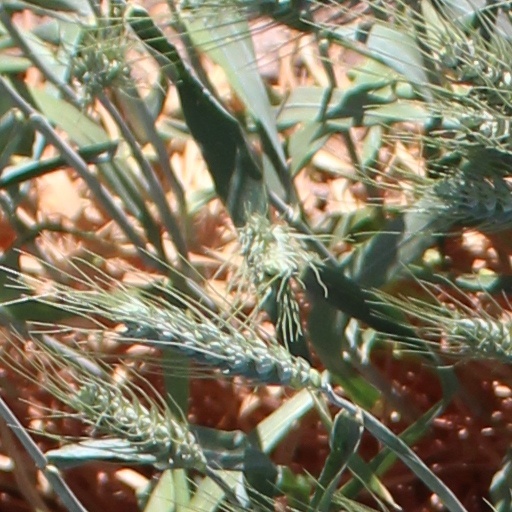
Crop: wheat